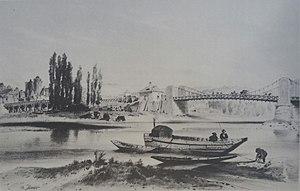
Vichy s'est construite à un des points de franchissement historique de l'Allier où devait exister un gué. Les premiers ponts dont on a la trace datent de l'Antiquité avec les ponts provisoires en bois construits par Jules César pour son retour de la bataille de Gergovie puis un pont, également en bois, pendant la période gallo-romaine, probablement vers l'actuel quartier thermal. Au Moyen Âge et aux siècles suivants un pont, toujours en bois, existera mais au pied de la nouvelle cité, bâtie sur la butte des Célestins. Il sera régulièrement emporté par les violentes crues de l'Allier et reconstruit avec plus ou moins de délai. La ville connaitra ainsi de longues périodes sans pont où seul le bac permettait la traversée de la rivière. En 1832, un pont suspendu sera construit mais au cours des décennies suivantes, il sera lui aussi plusieurs fois endommagé et partiellement emporté par les différentes crues centennales de l'Allier qui marquèrent le XIXᵉ et il faut attendre 1870 et la construction d'un pont en fonte pour voir la construction d'un pont durable. Il sera remplacé en 1932, au même endroit, par un pont plus large en poutres métalliques, l'actuel pont de Bellerive.